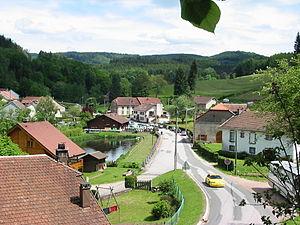
Grandrupt est une commune française située dans le département des Vosges, en région Grand Est.